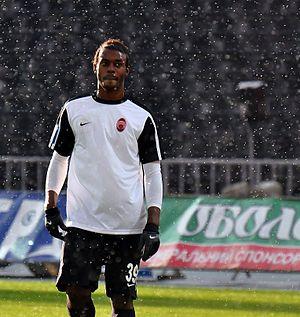
Franck Olivier Madou est un footballeur franco-ivoirien, né le 15 septembre 1987 à Marcory, quartier d'Abidjan. Il évolue au poste d'attaquant.